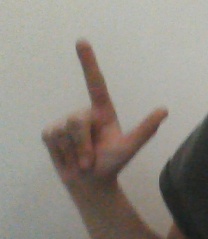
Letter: laam